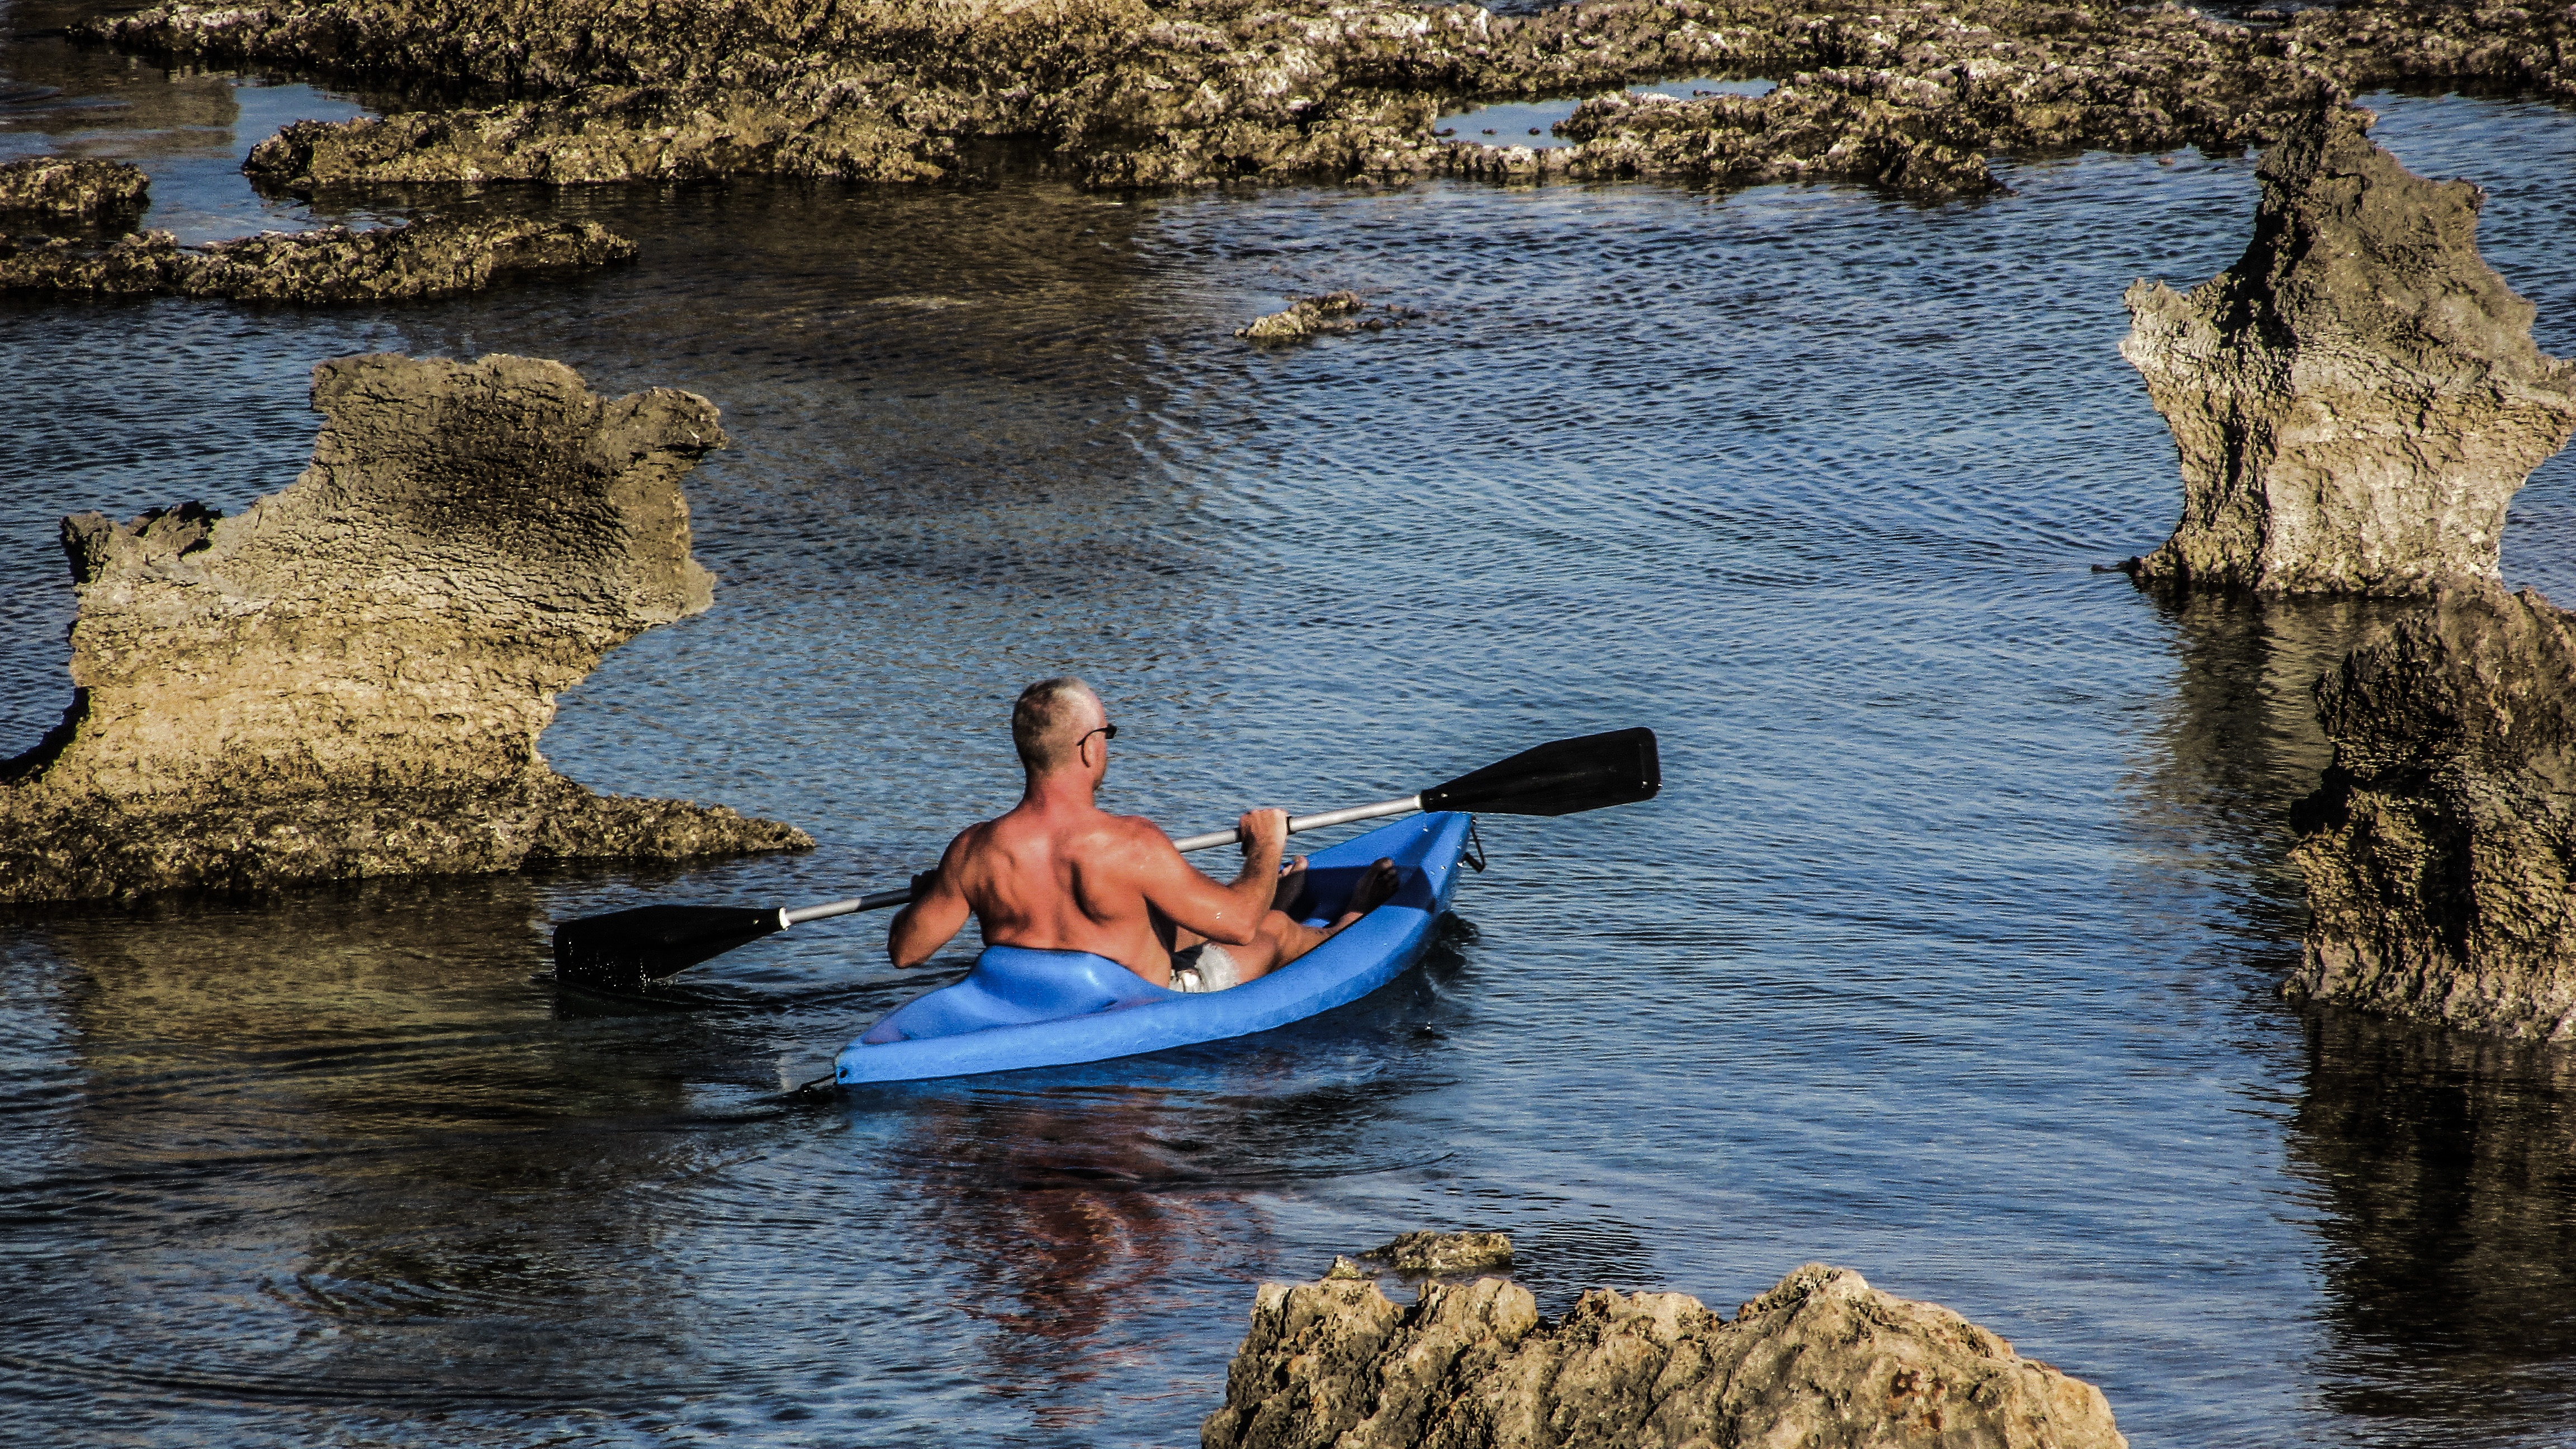
sea, water, sport, boat, lake, adventure, river, male, canoe, recreation, paddle, reflection, vehicle, holiday, leisure, kayak, activity, geology, boating, kayaking, watercraft, active, cyprus, adult, canoeing, rock formations, kapparis, watercraft rowing